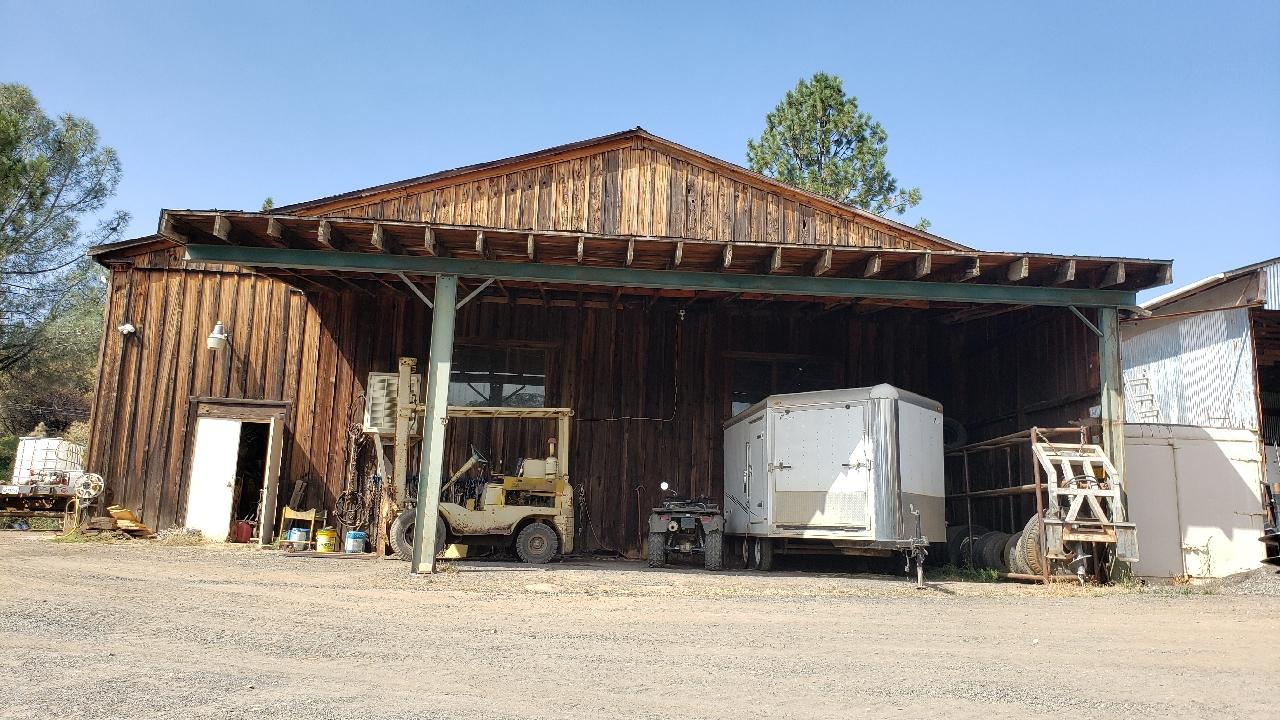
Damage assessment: no_damage